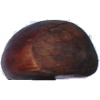
Label: chestnut